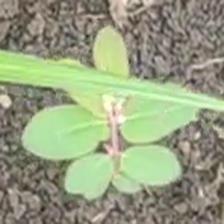
Weed species: Graceful_Sandmart_(Euphorbia hypericifolia)